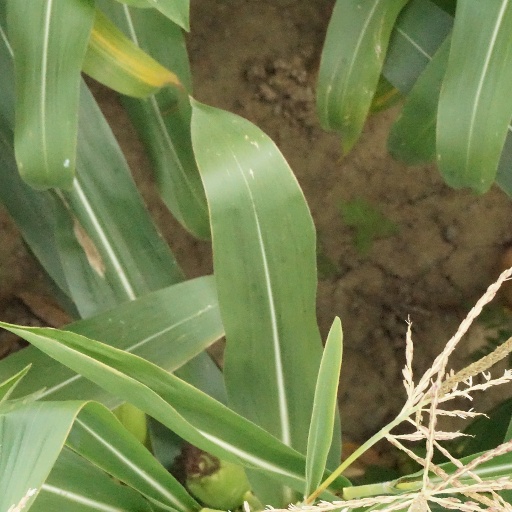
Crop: maize; corn